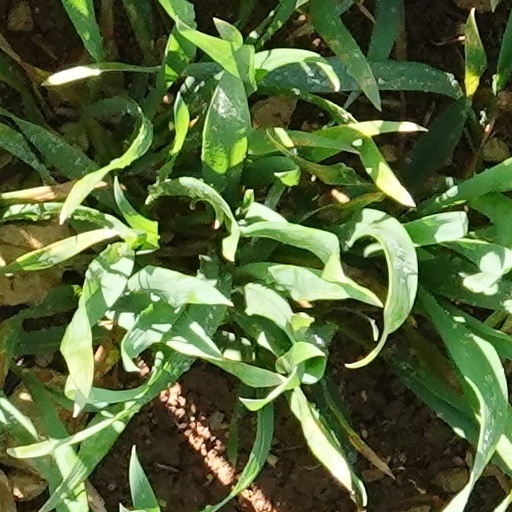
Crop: wheat